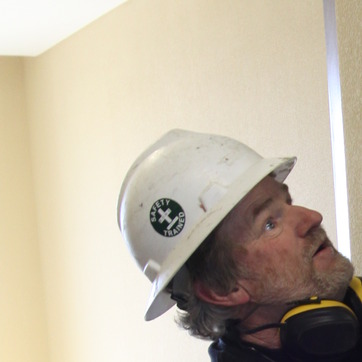
Material: plastic